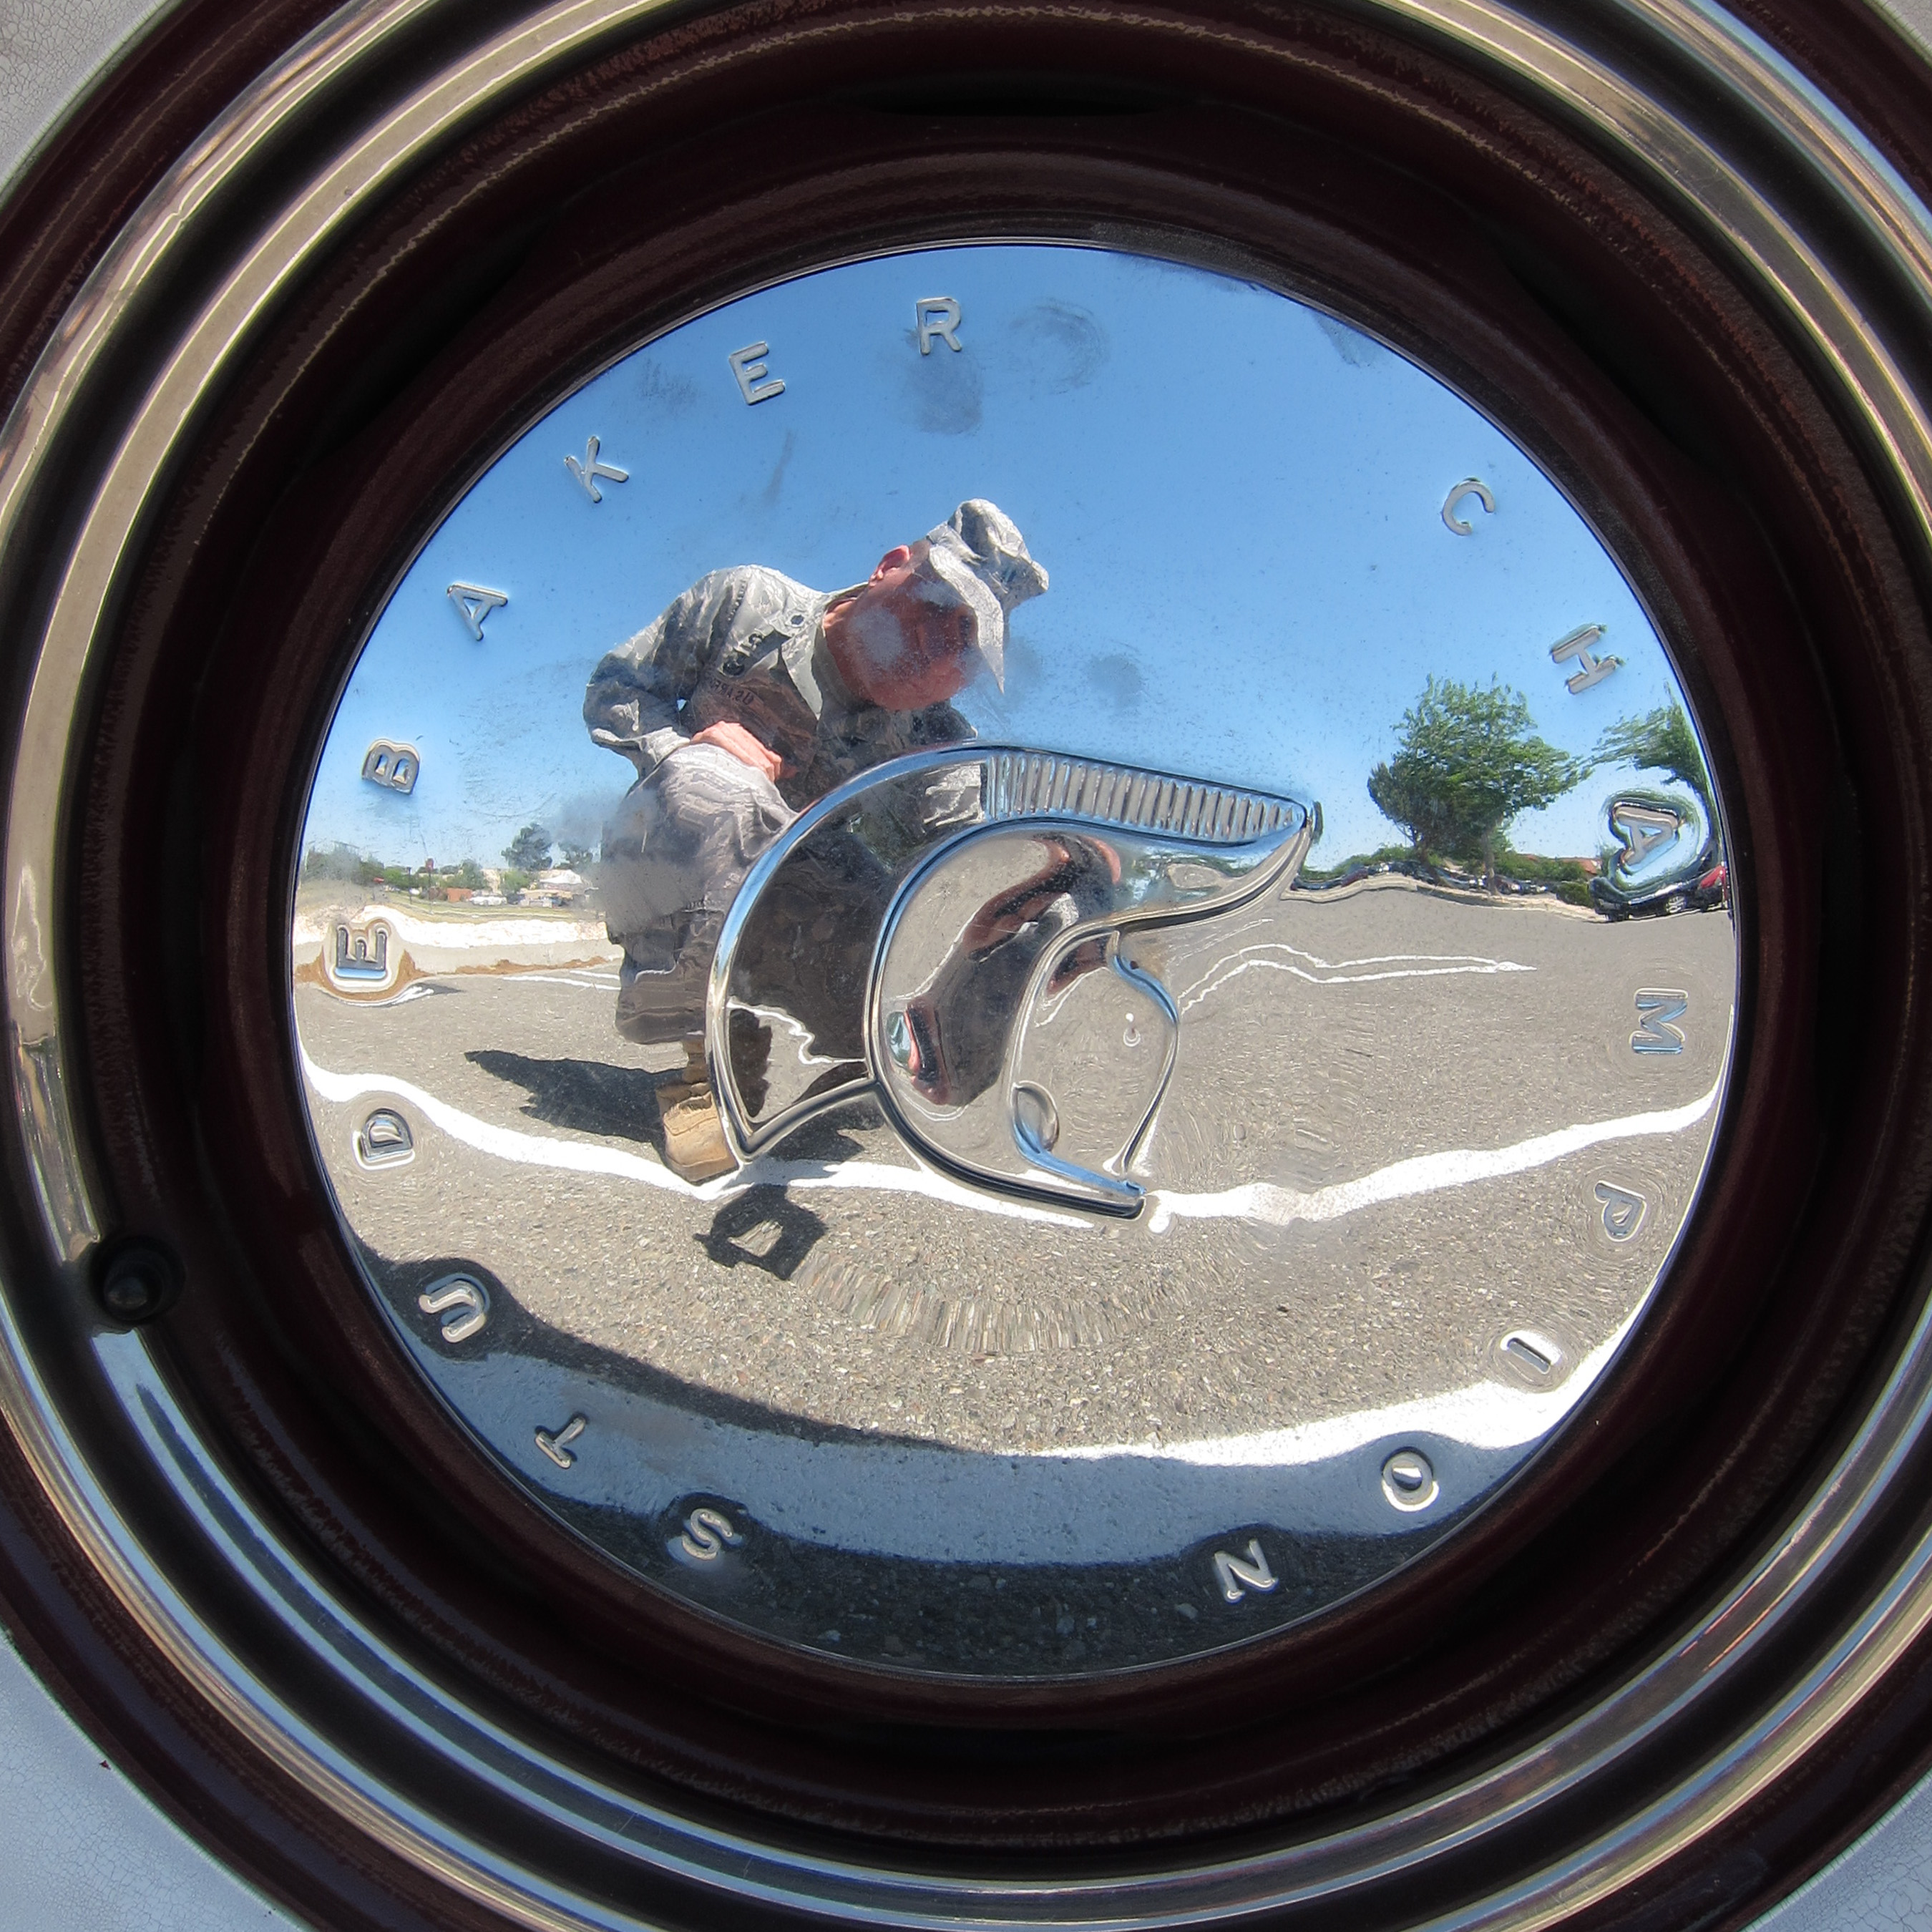
wheel, window, clock, circle, porthole, rim